Diamond Tooth Lil

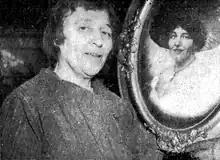
1943 photo of Evelyn Fialla, the second Diamond Tooth Lil, with an undated photograph of her from her performing days on the right.

Evelyn Fialla was also born in Austria-Hungary, in approximately 1877. Her family emigrated to the United States and settled in Youngstown, Ohio. She met Percy Hildegard when she was fourteen and eloped with him to Chicago, where she became a saloon singer. She divorced him on an unspecified date, and went on to marry several more times over the course of her life. Sources such as Ripley's Believe It Or Not! reported thirteen marriages. Hildegard herself put the number at eight.